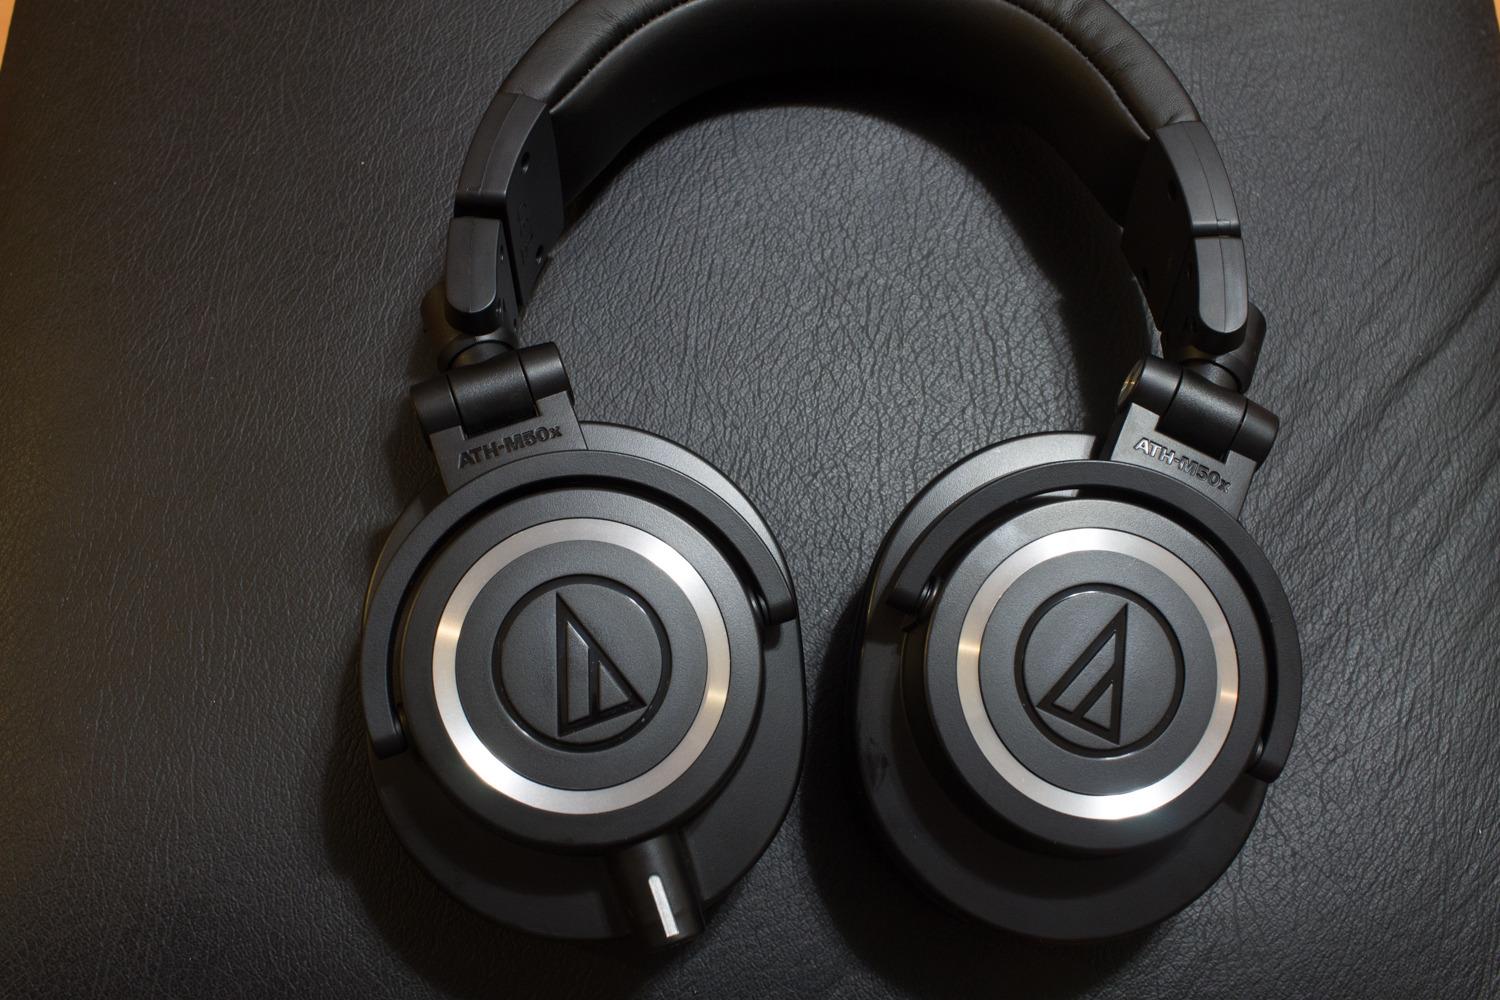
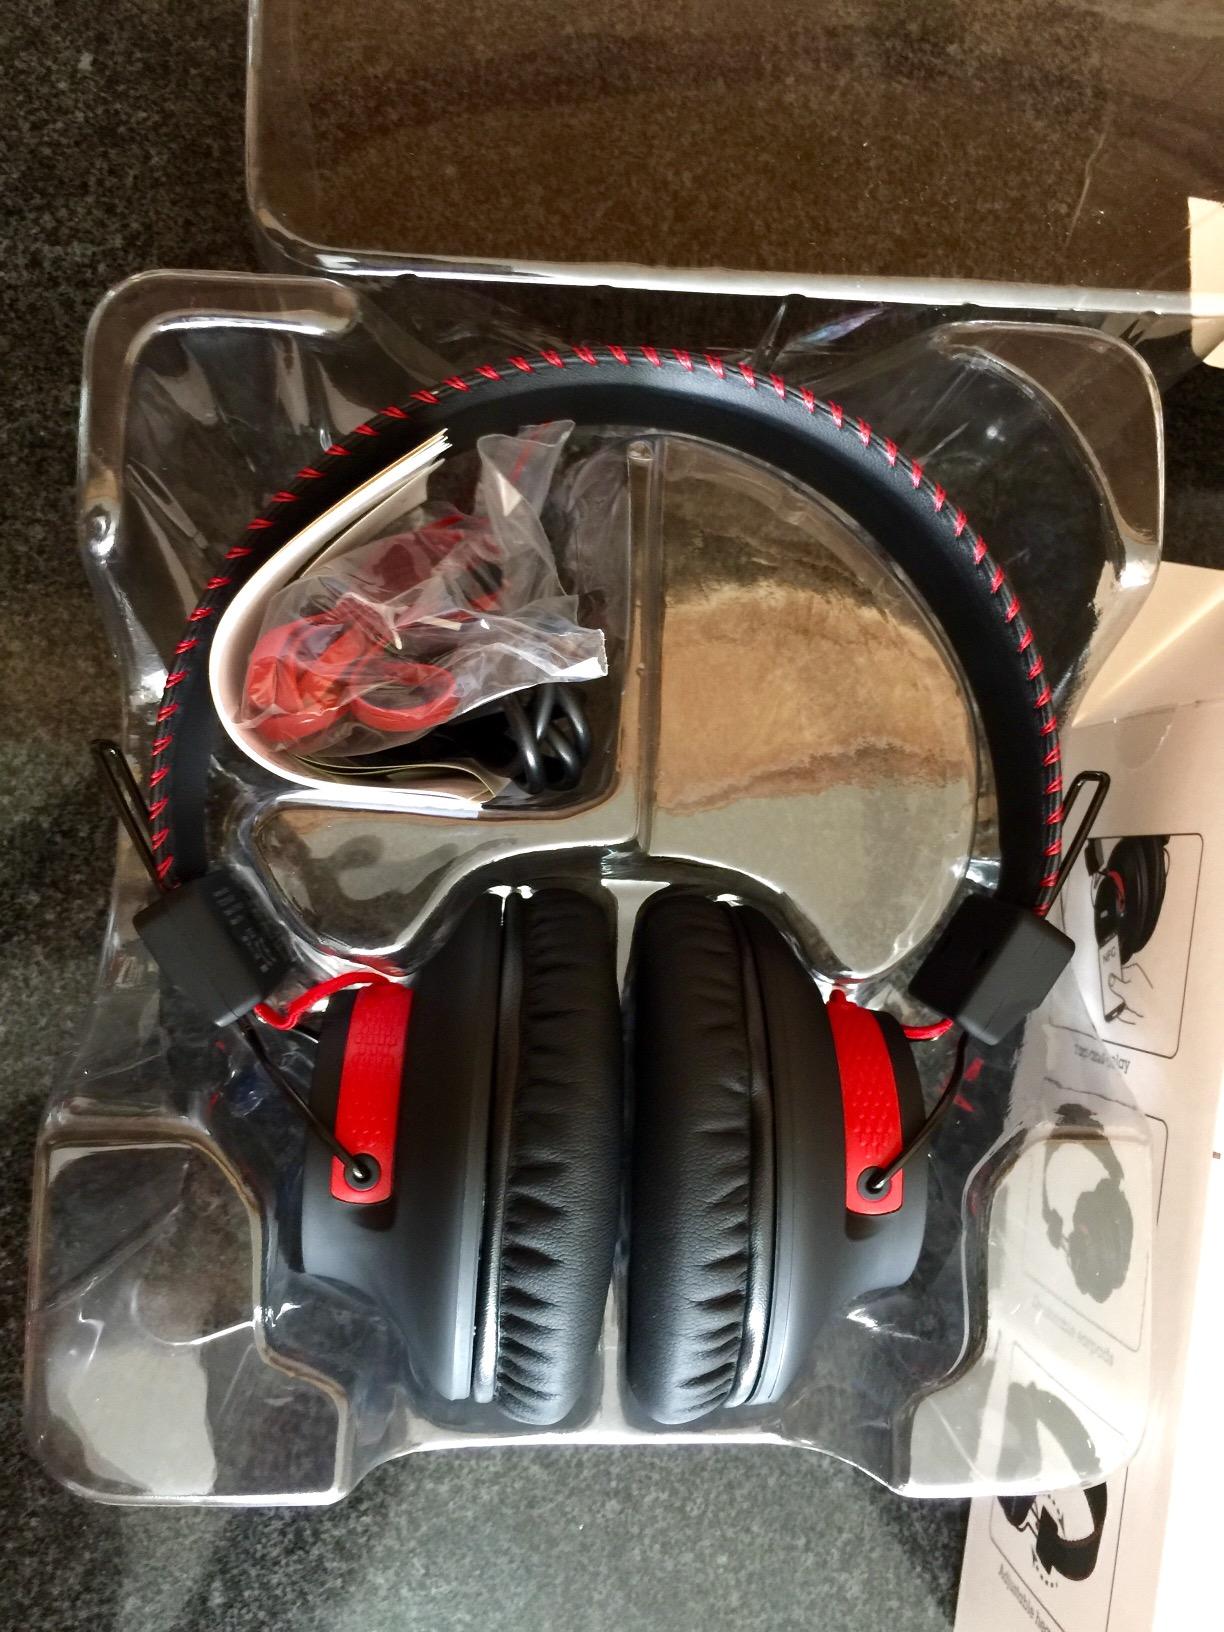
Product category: headphones
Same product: no